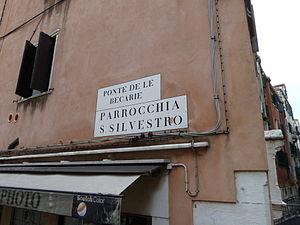
pte becarie
La création de ces confréries regroupant les artisans par métier remonte au début du XIᵉ siècle. Ce n'est que plus tard que des règles précises relatives à chaque métier furent fixées. Ces associations nées de la nécessité de défendre les intérêts communs de gens exerçant le même métier assumèrent la dénomination de corporations des arts et métiers. Ces corporations n'eurent jamais de poids politique. La particularité vénitienne était la subordination claire de toute occupation à l'autorité de l'État : à travers les corporations, l'État pouvait contrôler la vie économique de la ville, réguler le marché et l'activité de production. Les mesures fréquentes prises par l'État démontrent la volonté de maintenir un équilibre entre les besoins du marché, la protection du travail et la citoyenneté en général.